Yvette Chauviré

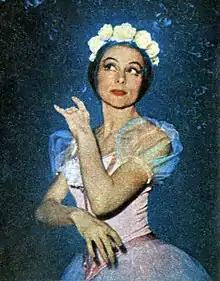
Yvette Chauviré (1957)

Yvette Chauviré (22 April 1917 – 19 October 2016) was a French prima ballerina assoluta and actress. She is often described as France's greatest ballerina, and was the mentor of another pair of well-known prima ballerinas named, Sylvie Guillem and Marie-Claude Pietragalla. She was awarded the Légion d'Honneur in 1964.